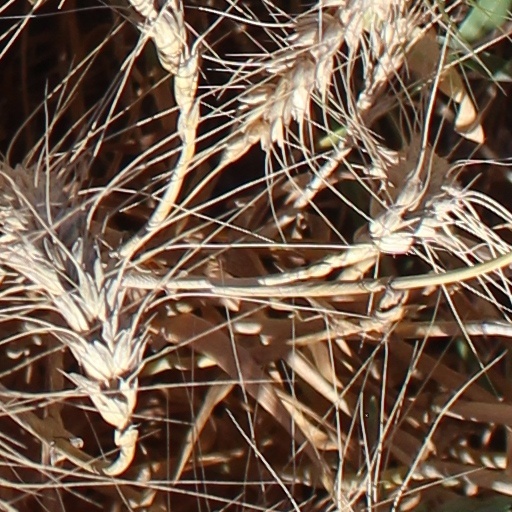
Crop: wheat